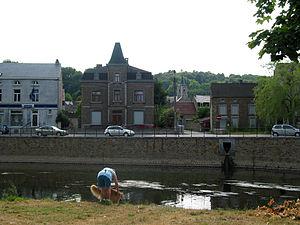
Comblain-au-Pont (Belgique), quai le long de l’Ourthe.